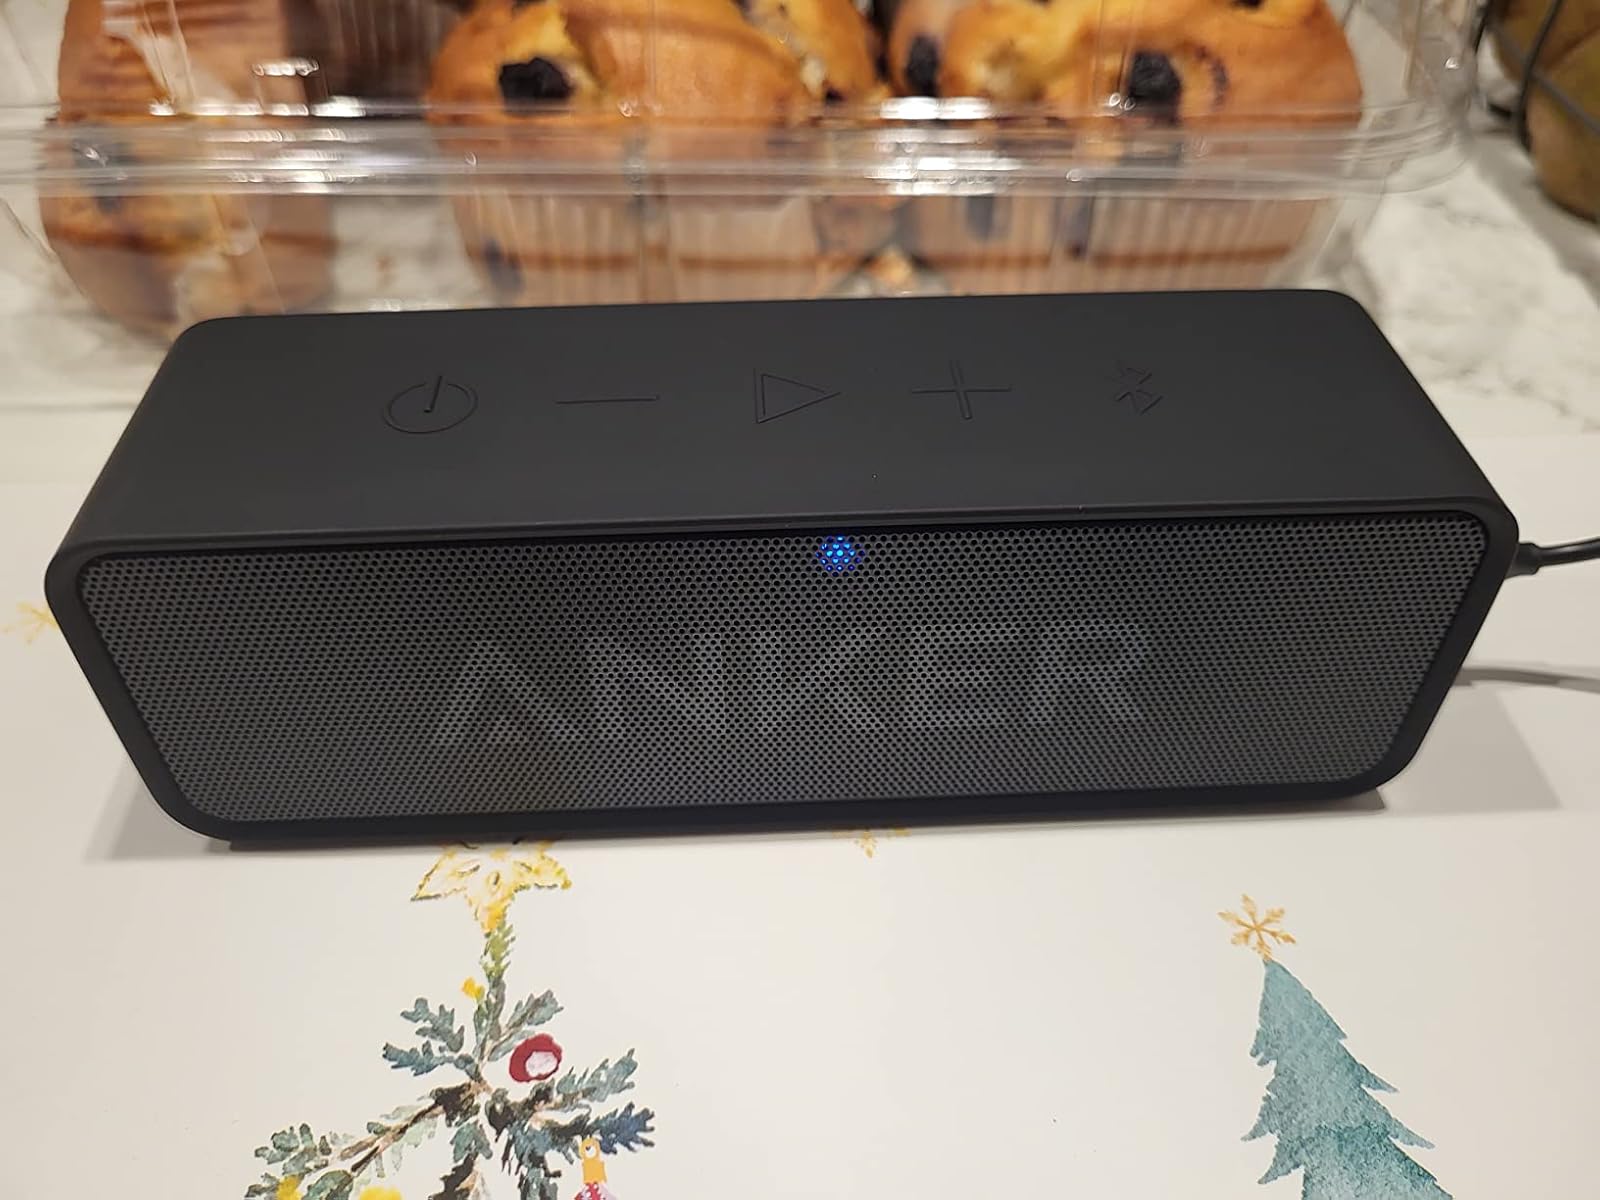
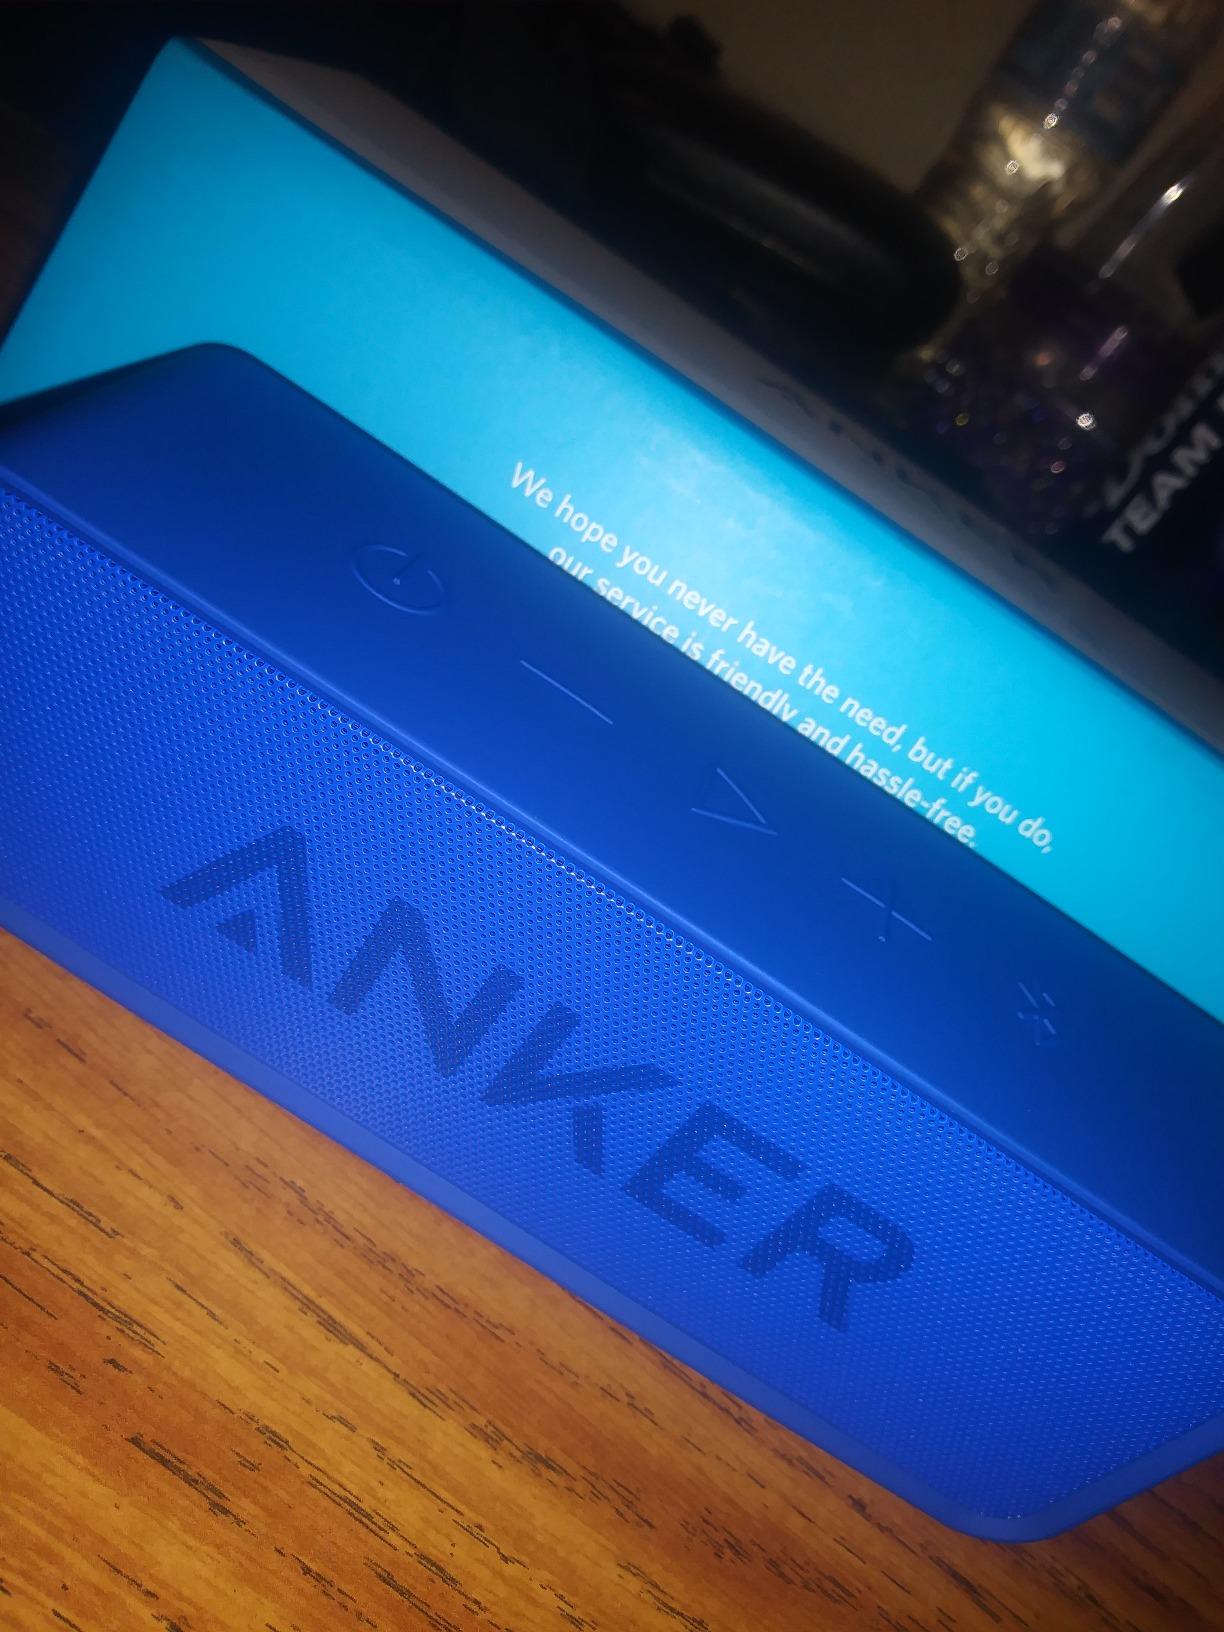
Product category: speaker
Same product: no